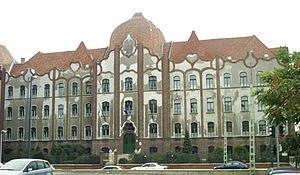
Alexander Baumgarten, né à Dunaföldvár le 21 janvier 1864 et mort à Budapest le 31 mai 1928, est un architecte hongrois.